Moqueca
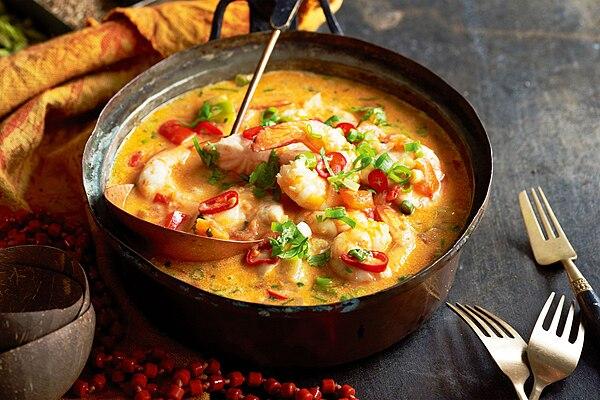
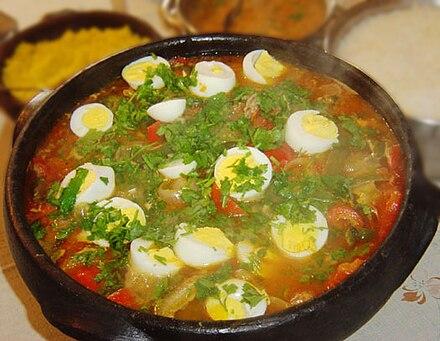
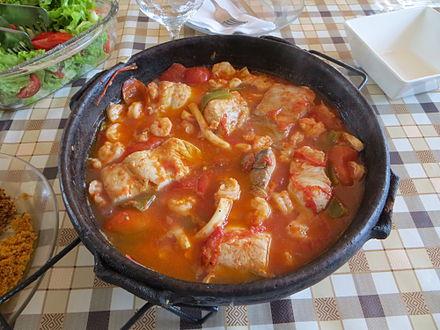
Also known as:
bg - Bulgarian: Мокека
de - German: Moqueca
es - Spanish: Moqueca
fr - French: Moqueca
he - Hebrew: מוקקה
it - Italian: Moqueca
ja - Japanese: ムケッカ
ko - Korean: 모케카
nl - Dutch: Moqueca
pl - Polish: Moqueca
pt - Portuguese: Moqueca
sv - Swedish: Moqueca
uk - Ukrainian: Мокека
vi - Vietnamese: Moqueca
Category: stew (seafood stew)
Cuisine: Brazilian
Associated cuisines: Brazilian
Area: Brazil
Countries: Brazil
Region: South America, , , ,
The dish is typically made with shrimp or fish in a base of tomatoes, onions, garlic, lime, coriander, palm oil and coconut milk.